Andingsi Grottoes

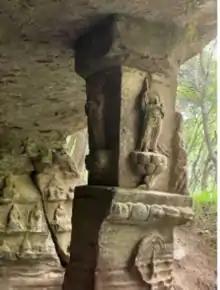
Grotto Interior

The main chamber of the Andingsi Grottoes is laid out in a square shape with three walls having arhats carved into them. However, all of these sculptures were again eroded. On the facade of the main room, there are eight rows of arhats carved into the wall. On the right side of the facade there are 6 rows of arhats, each about 0.2 meters tall, carved into the wall in various poses. On the right side of the facade there are two rows of Arhats all covered into the wall in lotus position. The left side of the main chamber has two rows of carvings, each with five arhats sitting on thrones in lotus position. On the right wall, the area closest to the facade contains two rows each with two Arhats. The upper portion of the wall contains five statues, three of them incomplete. The lower portion of the wall has an additional four statues that are thought to be Bodhisattvas. Unlike the antechamber, the main room also contains a central altar. On this altar there are three seated Buddha statues, four retinues, one standing Buddha, one Maitreya, and two Bodhisattvas. One Buddha head and two statues that were preserved by Longdong Ancient Carvings Stone Art Museum (陇东古代石刻艺术博物馆) came from this central altar.